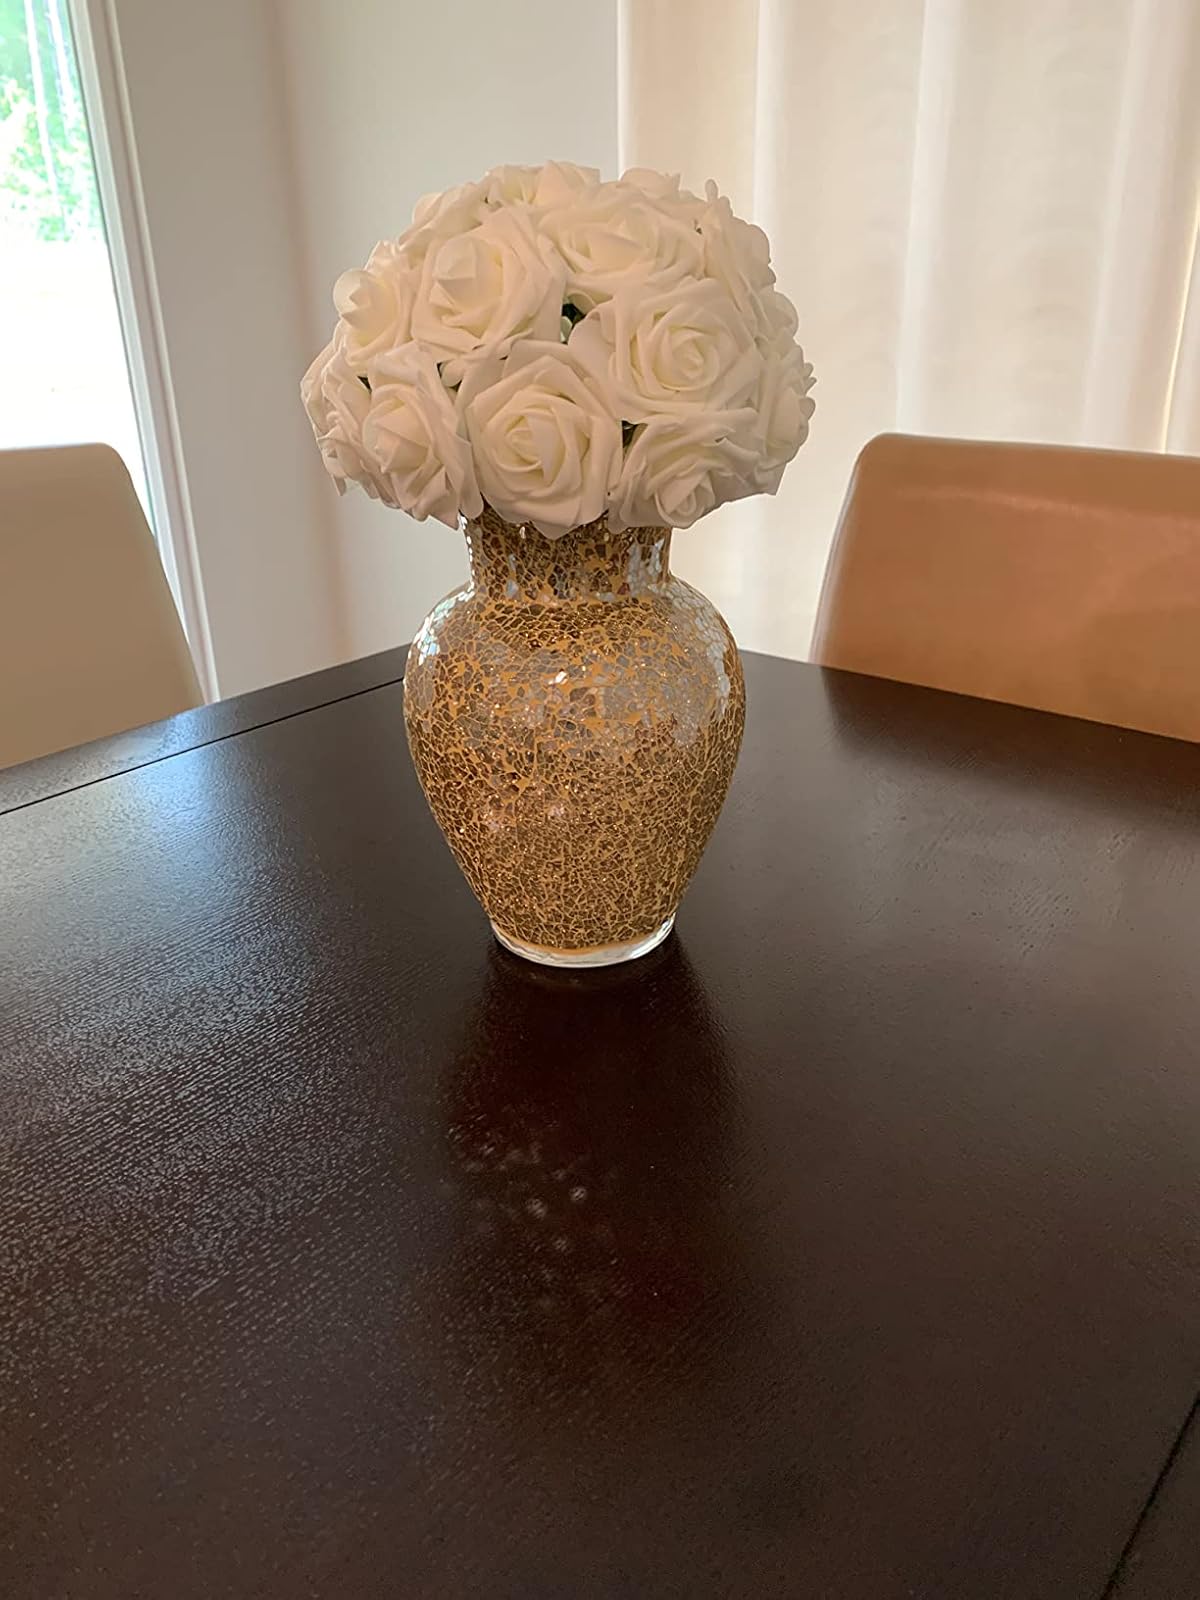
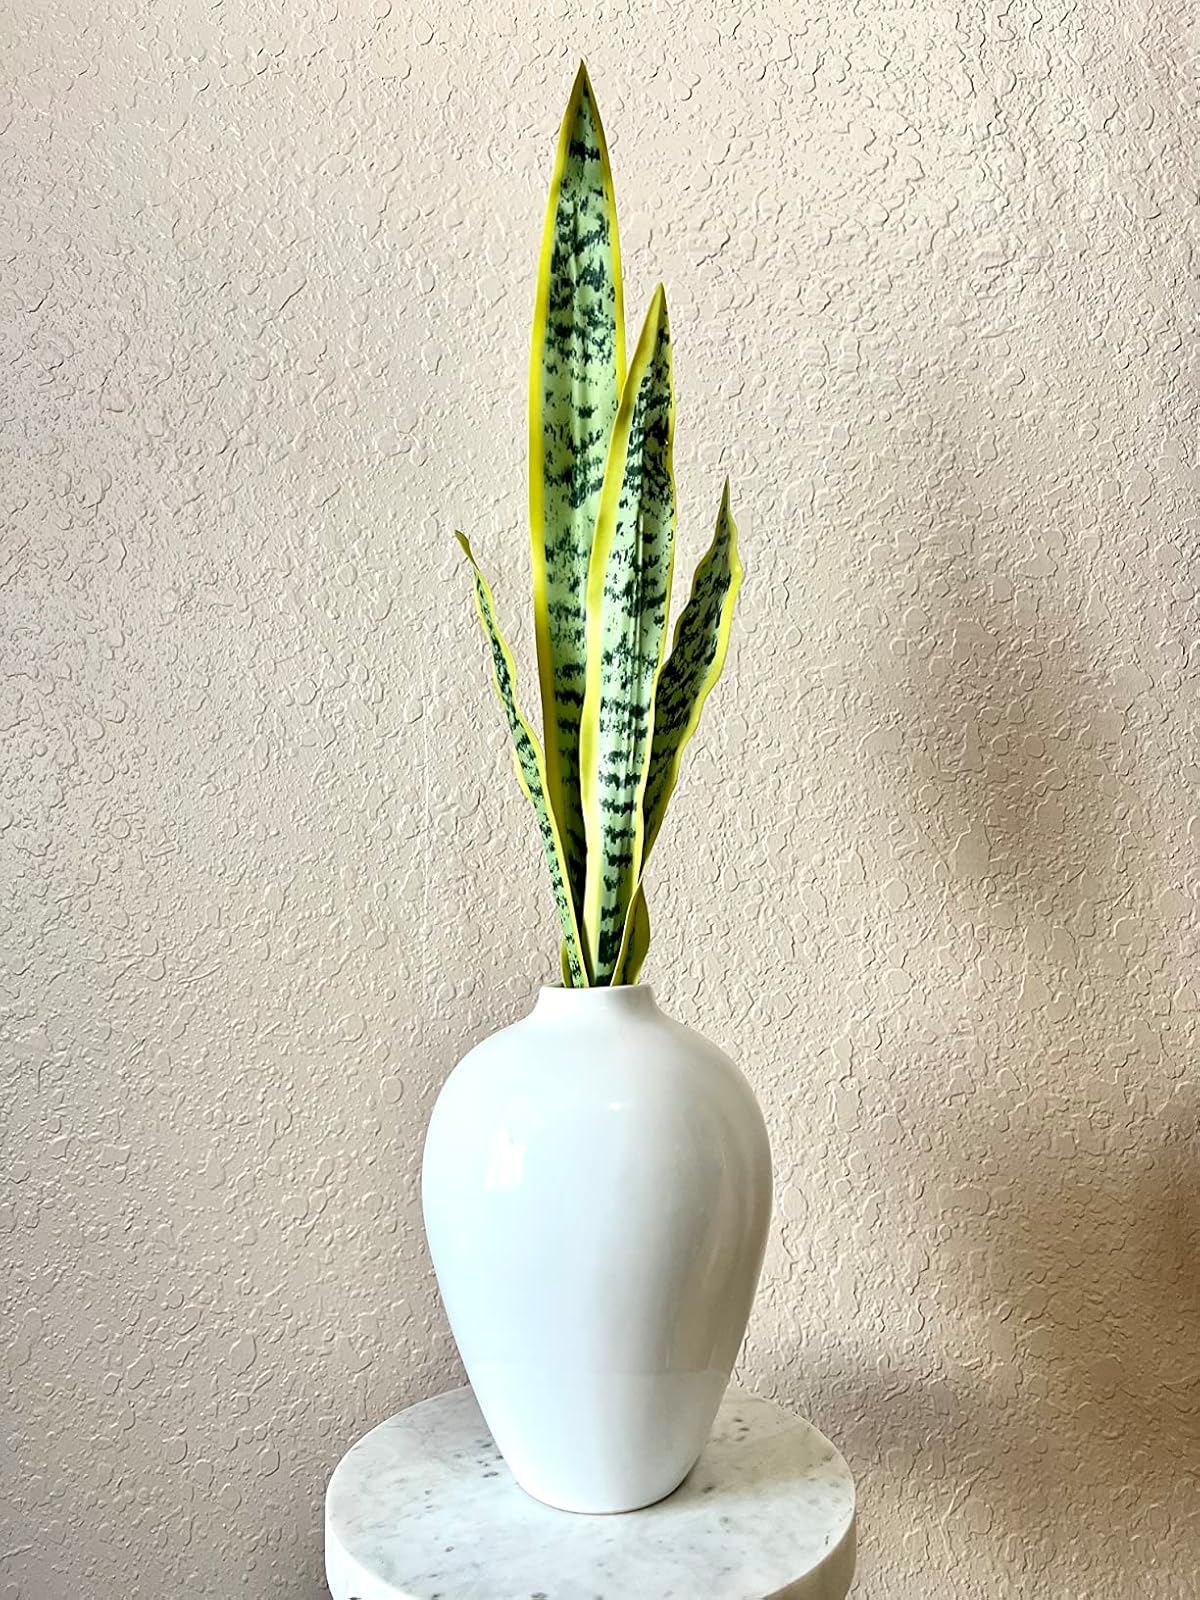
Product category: vase
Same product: no